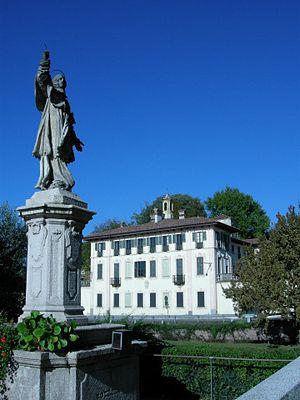
L'association I Borghi più belli d'Italia est née en mars 2001 sous l'impulsion de Conseil du tourisme de l'ANCI.